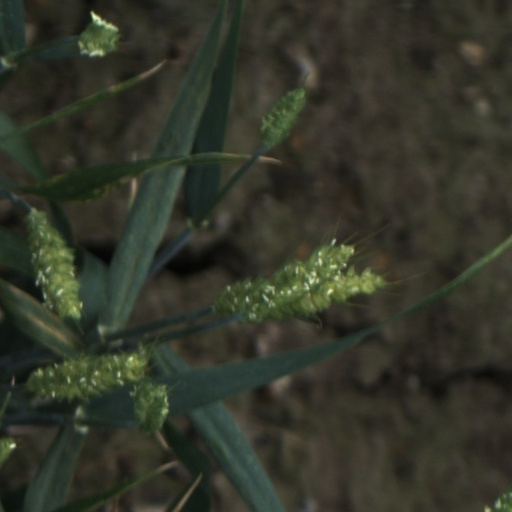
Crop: wheat